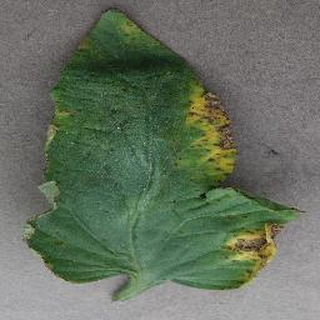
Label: tomato_bacterial_spot